Wale Oladipo

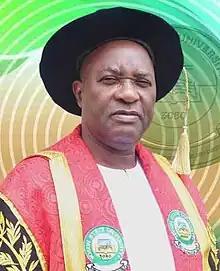
The Pro-Chancellor and Chairman of the Governing Council of Osun State University, Abiodun Adewale Oladipo

Professor Abiodun Adewale Oladipo (born January 1, 1958, Ile-Ife, Nigeria) is a Nigerian academician, administrator, and politician. His Contribution includes, the field of nuclear chemistry, as well as his involvement in Nigerian politics. He serves as the Pro-chancellor and Chairman of the Governing Council of Osun State University.